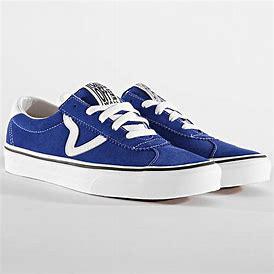
Brand: Vans
Model: Sport